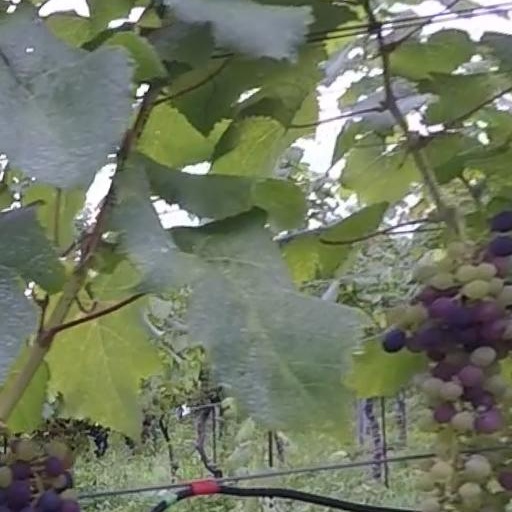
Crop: grape